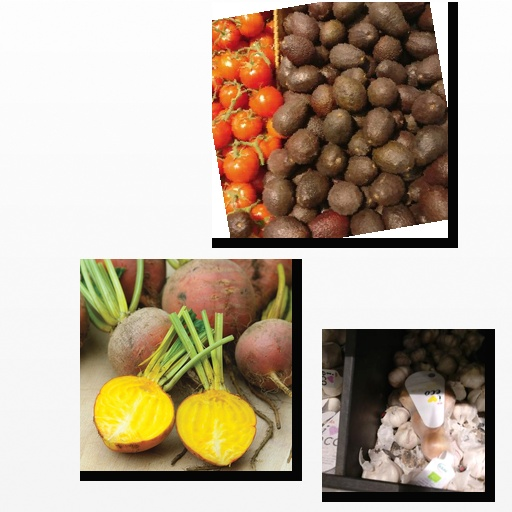
Food items: garlic, avocado, beetroot